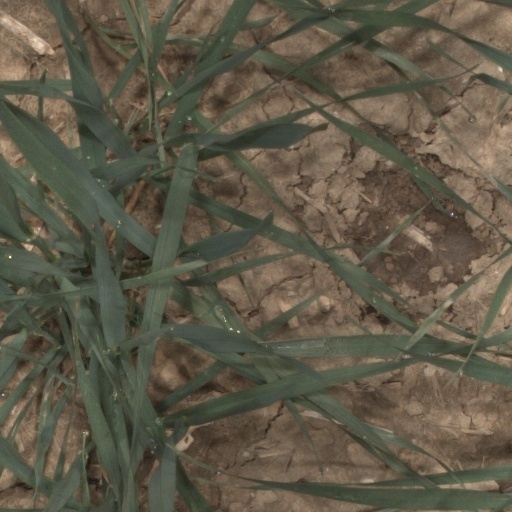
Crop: wheat